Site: brandenburg
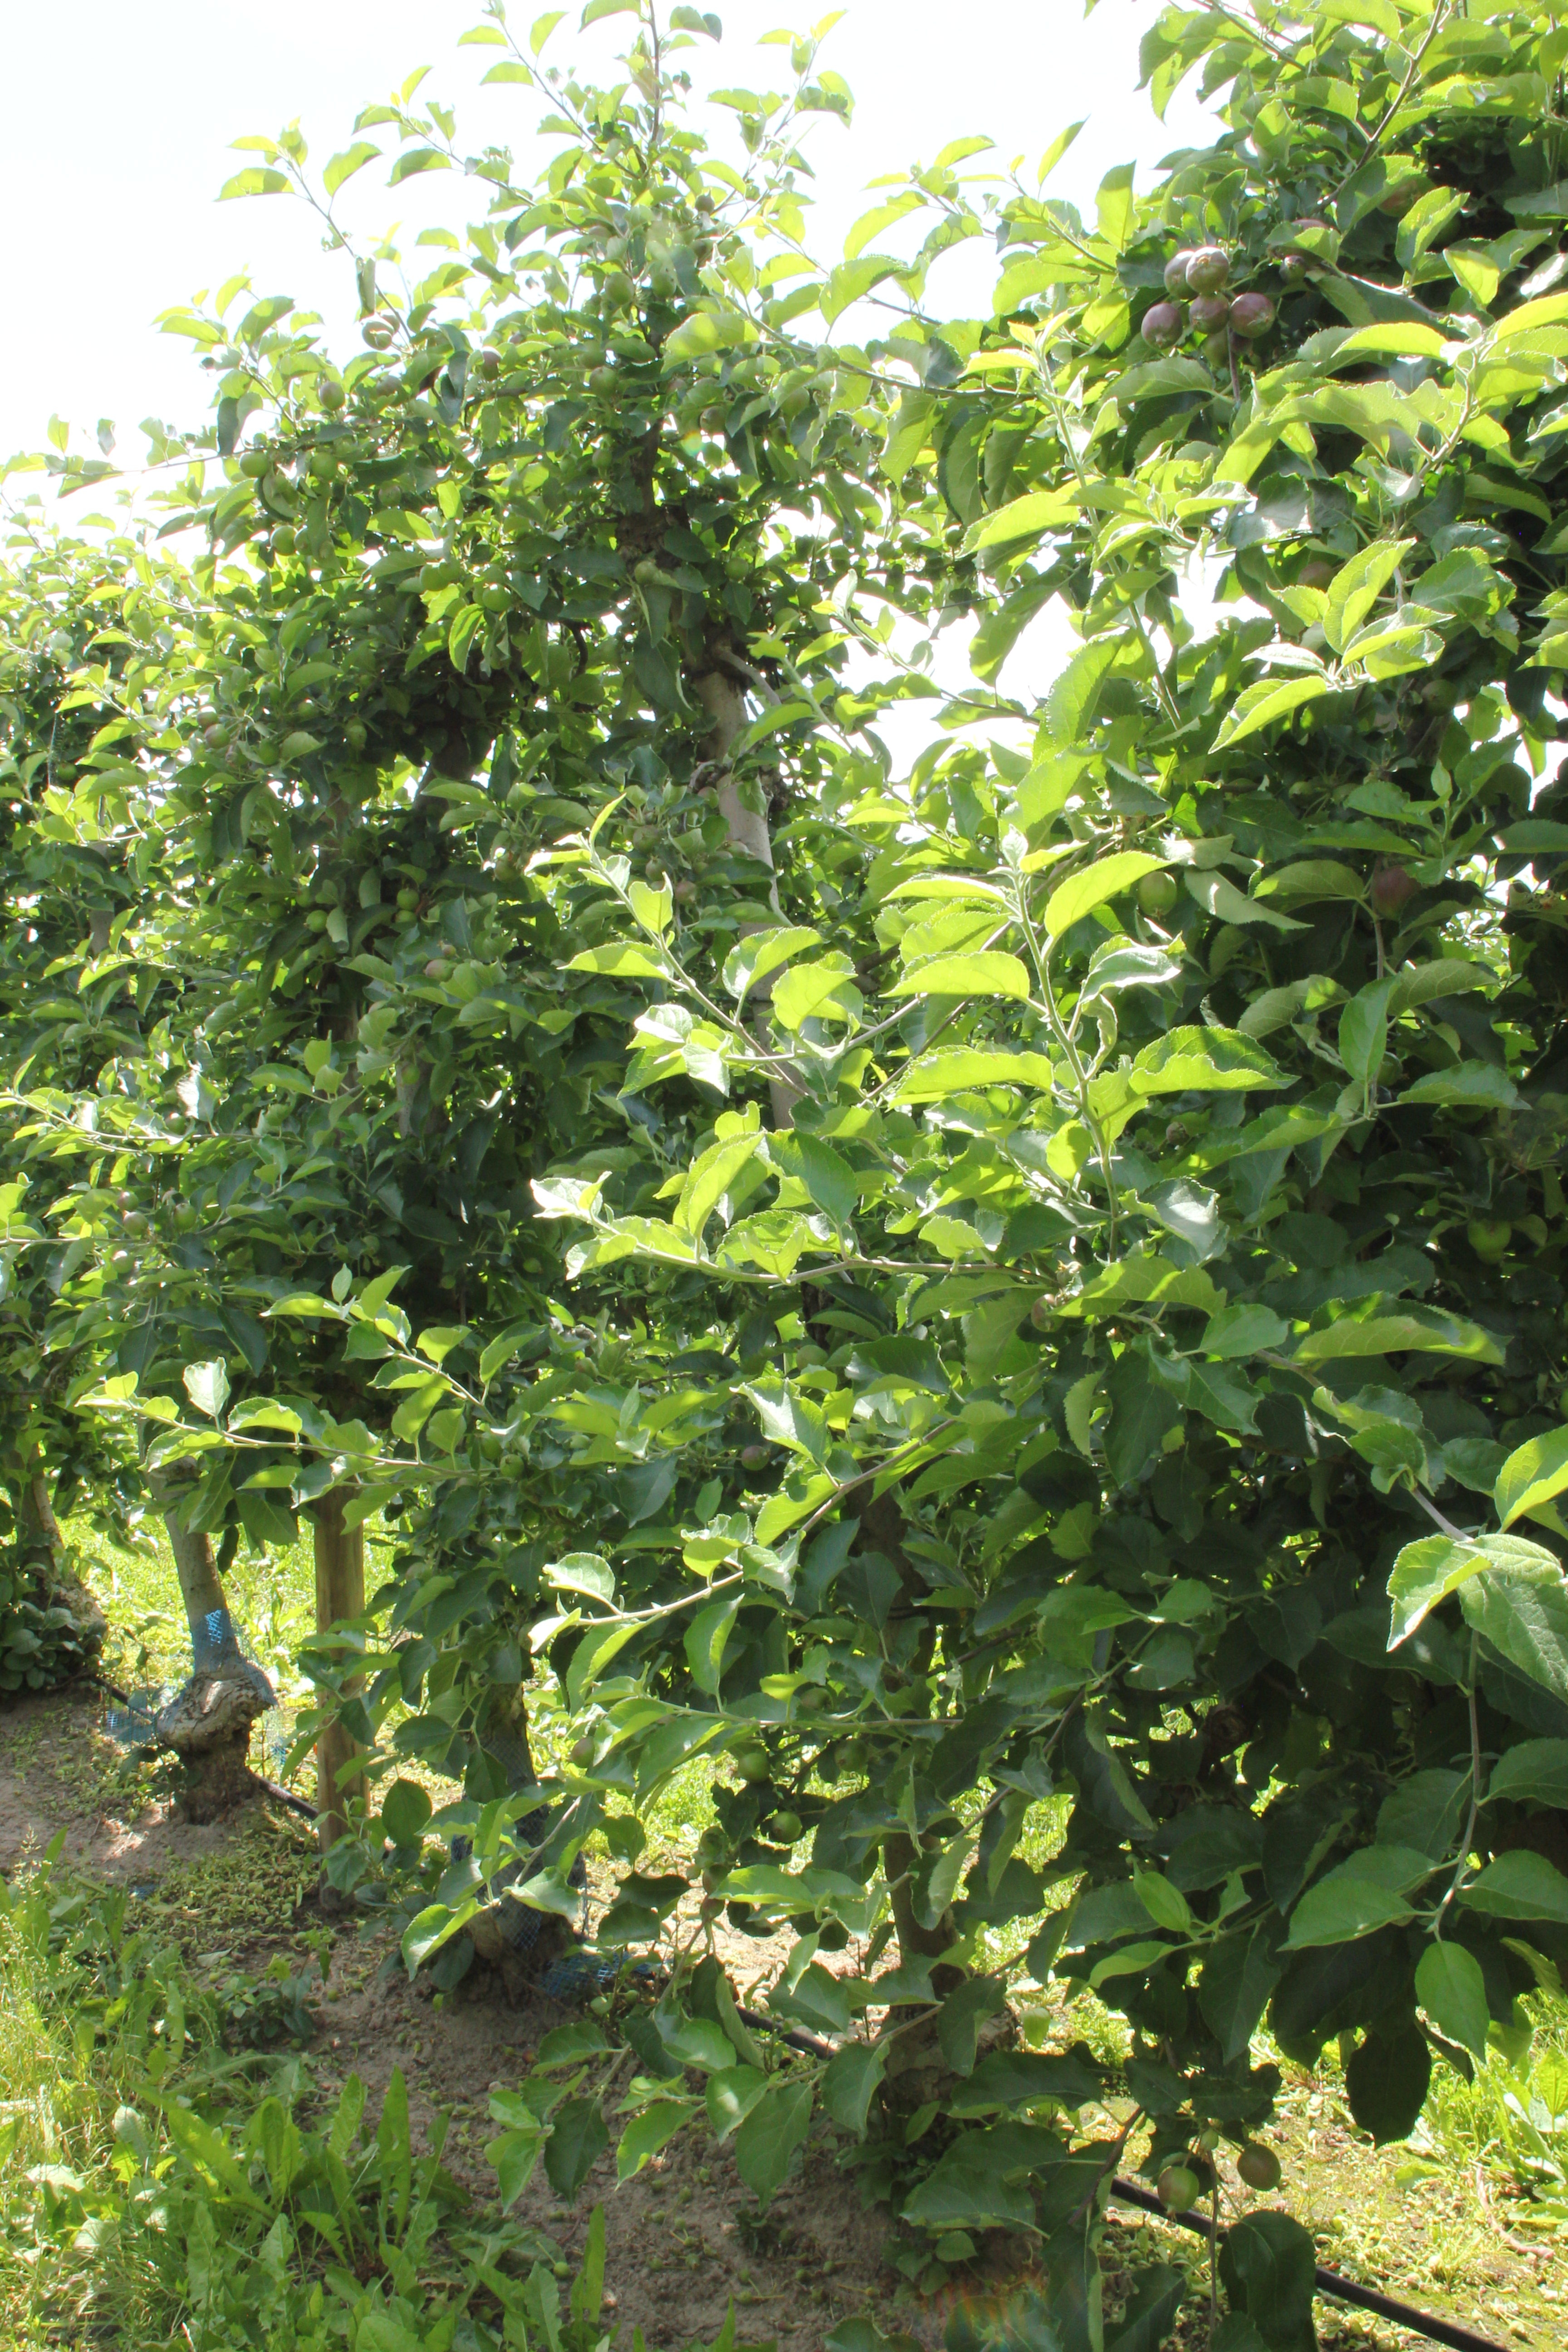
Growth stage (BBCH 73): Development of fruit